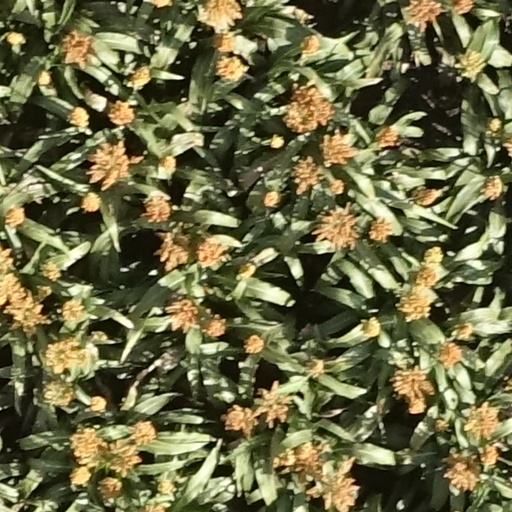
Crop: sorghum